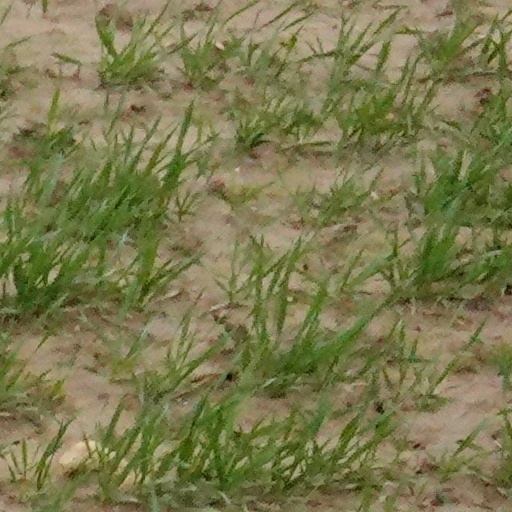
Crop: wheat